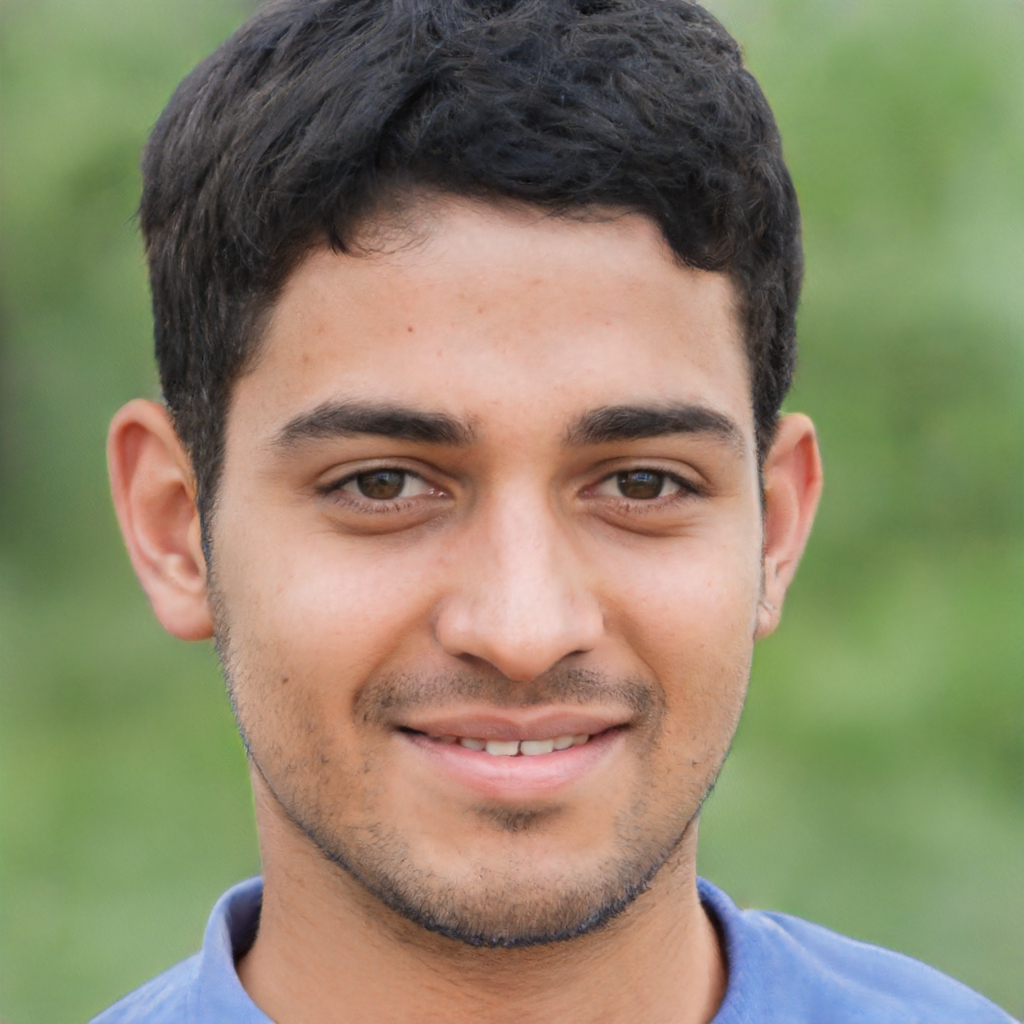
Portrait style: Real Portrait